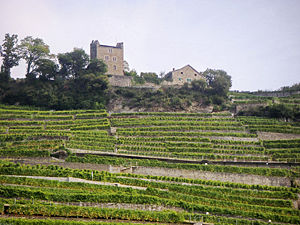
Schweiz / Økonomi og erhverv / Landbrug og råstoffer
Vinmark i Schweiz
Schweiz er en indlandsstat i Centraleuropa. Landet grænser mod nord til Tyskland, mod øst til Liechtenstein og Østrig, mod syd til Italien og mod vest til Frankrig. Landets navn er formelt Schweizerische Eidgenossenschaft. For at undgå identificering med et af landets fire sprog bruges desuden også det latinske navn Confoederatio Helvetica. Med et landareal på 39.997 km² er landet mindre end Danmark. Arealet af vand er på 1.288 km².